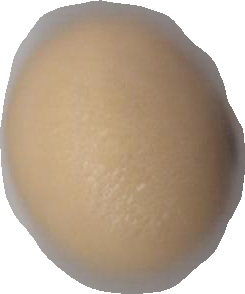
Variety: Dega